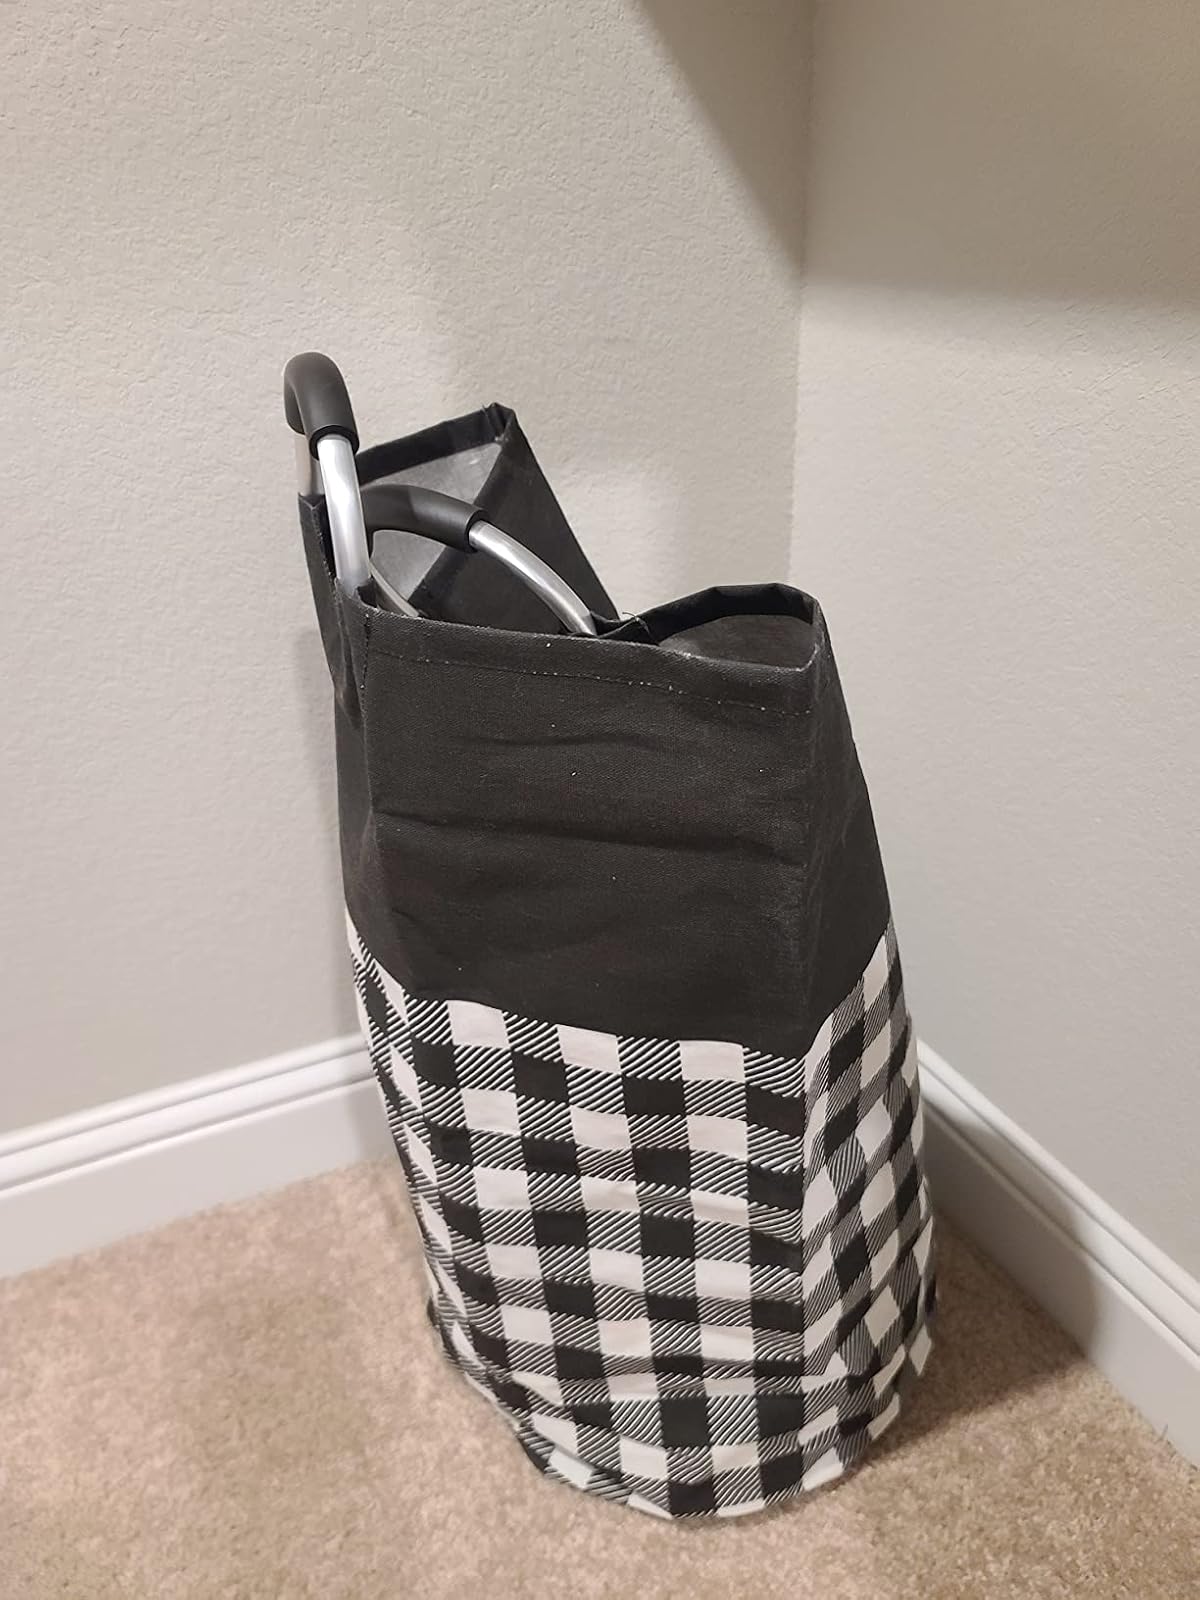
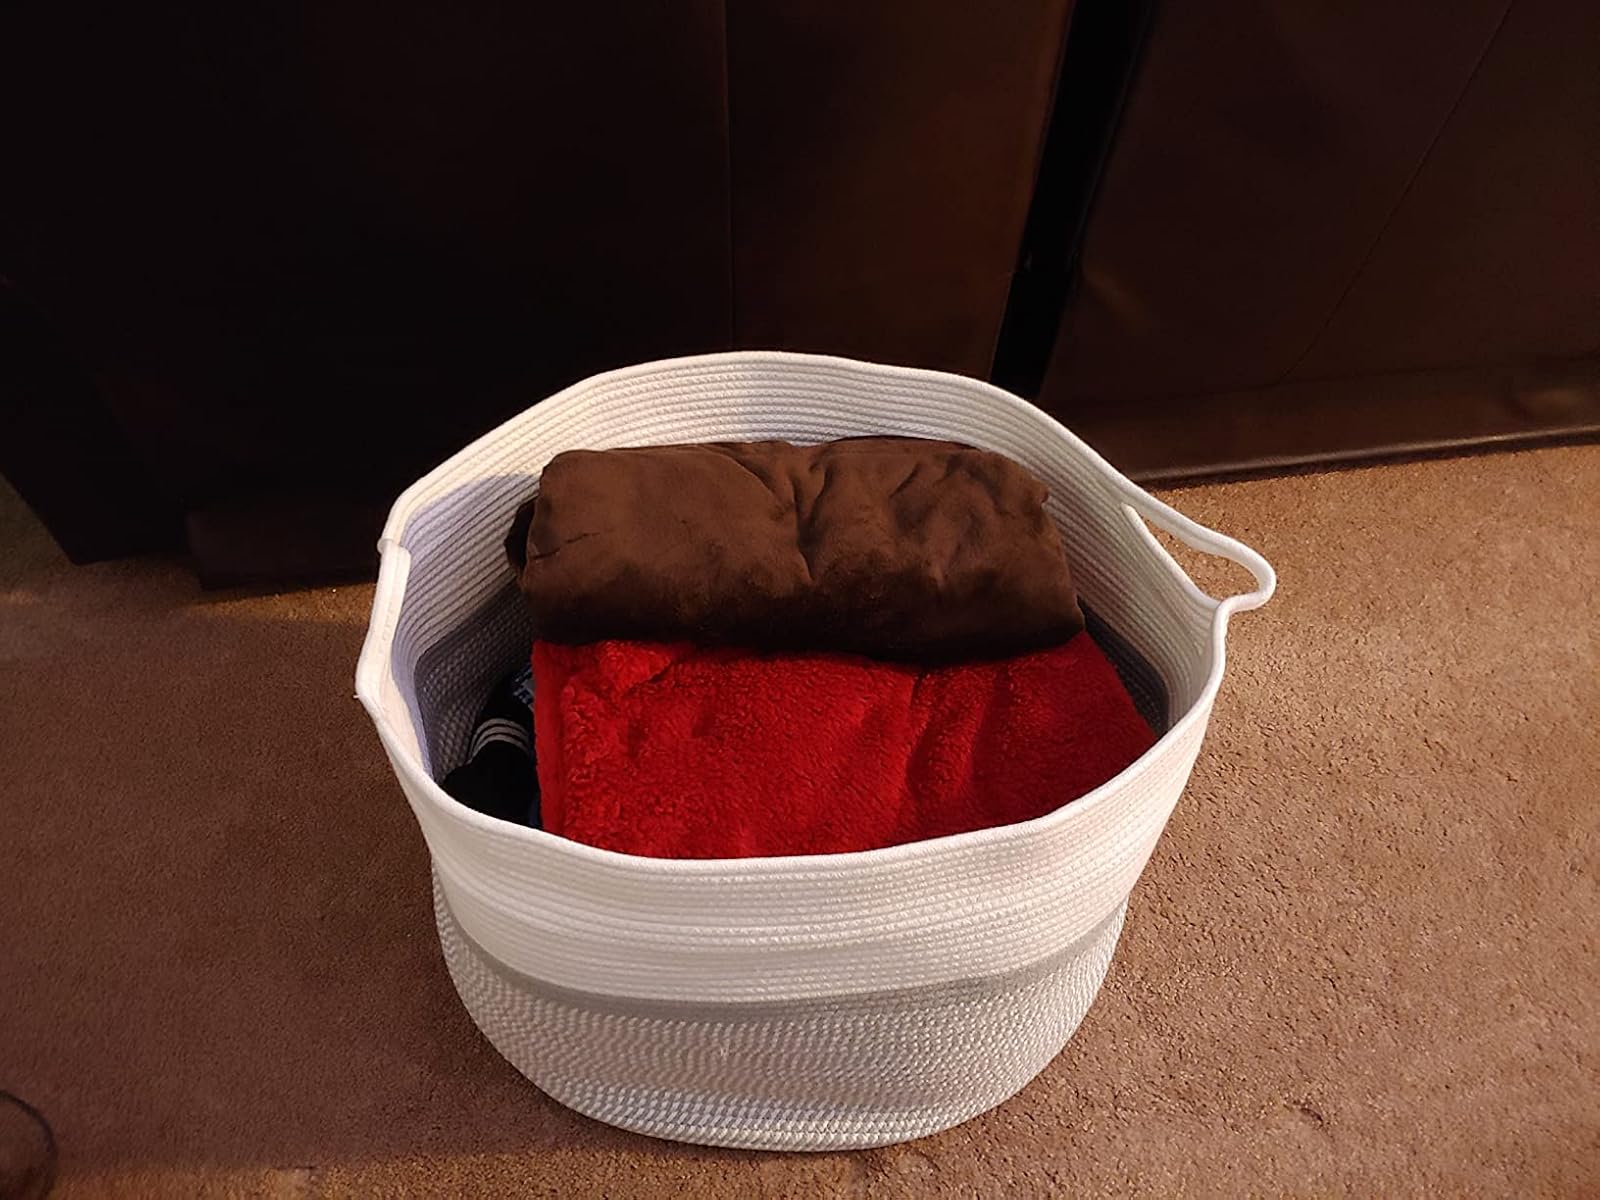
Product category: items_hamper
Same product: no